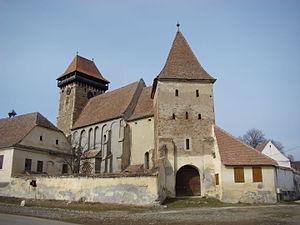
Băgaciu est une commune roumaine du județ de Mureș, dans la région historique de Transylvanie et dans la région de développement du Centre.